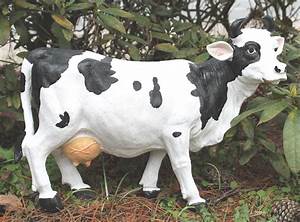
Label: cow